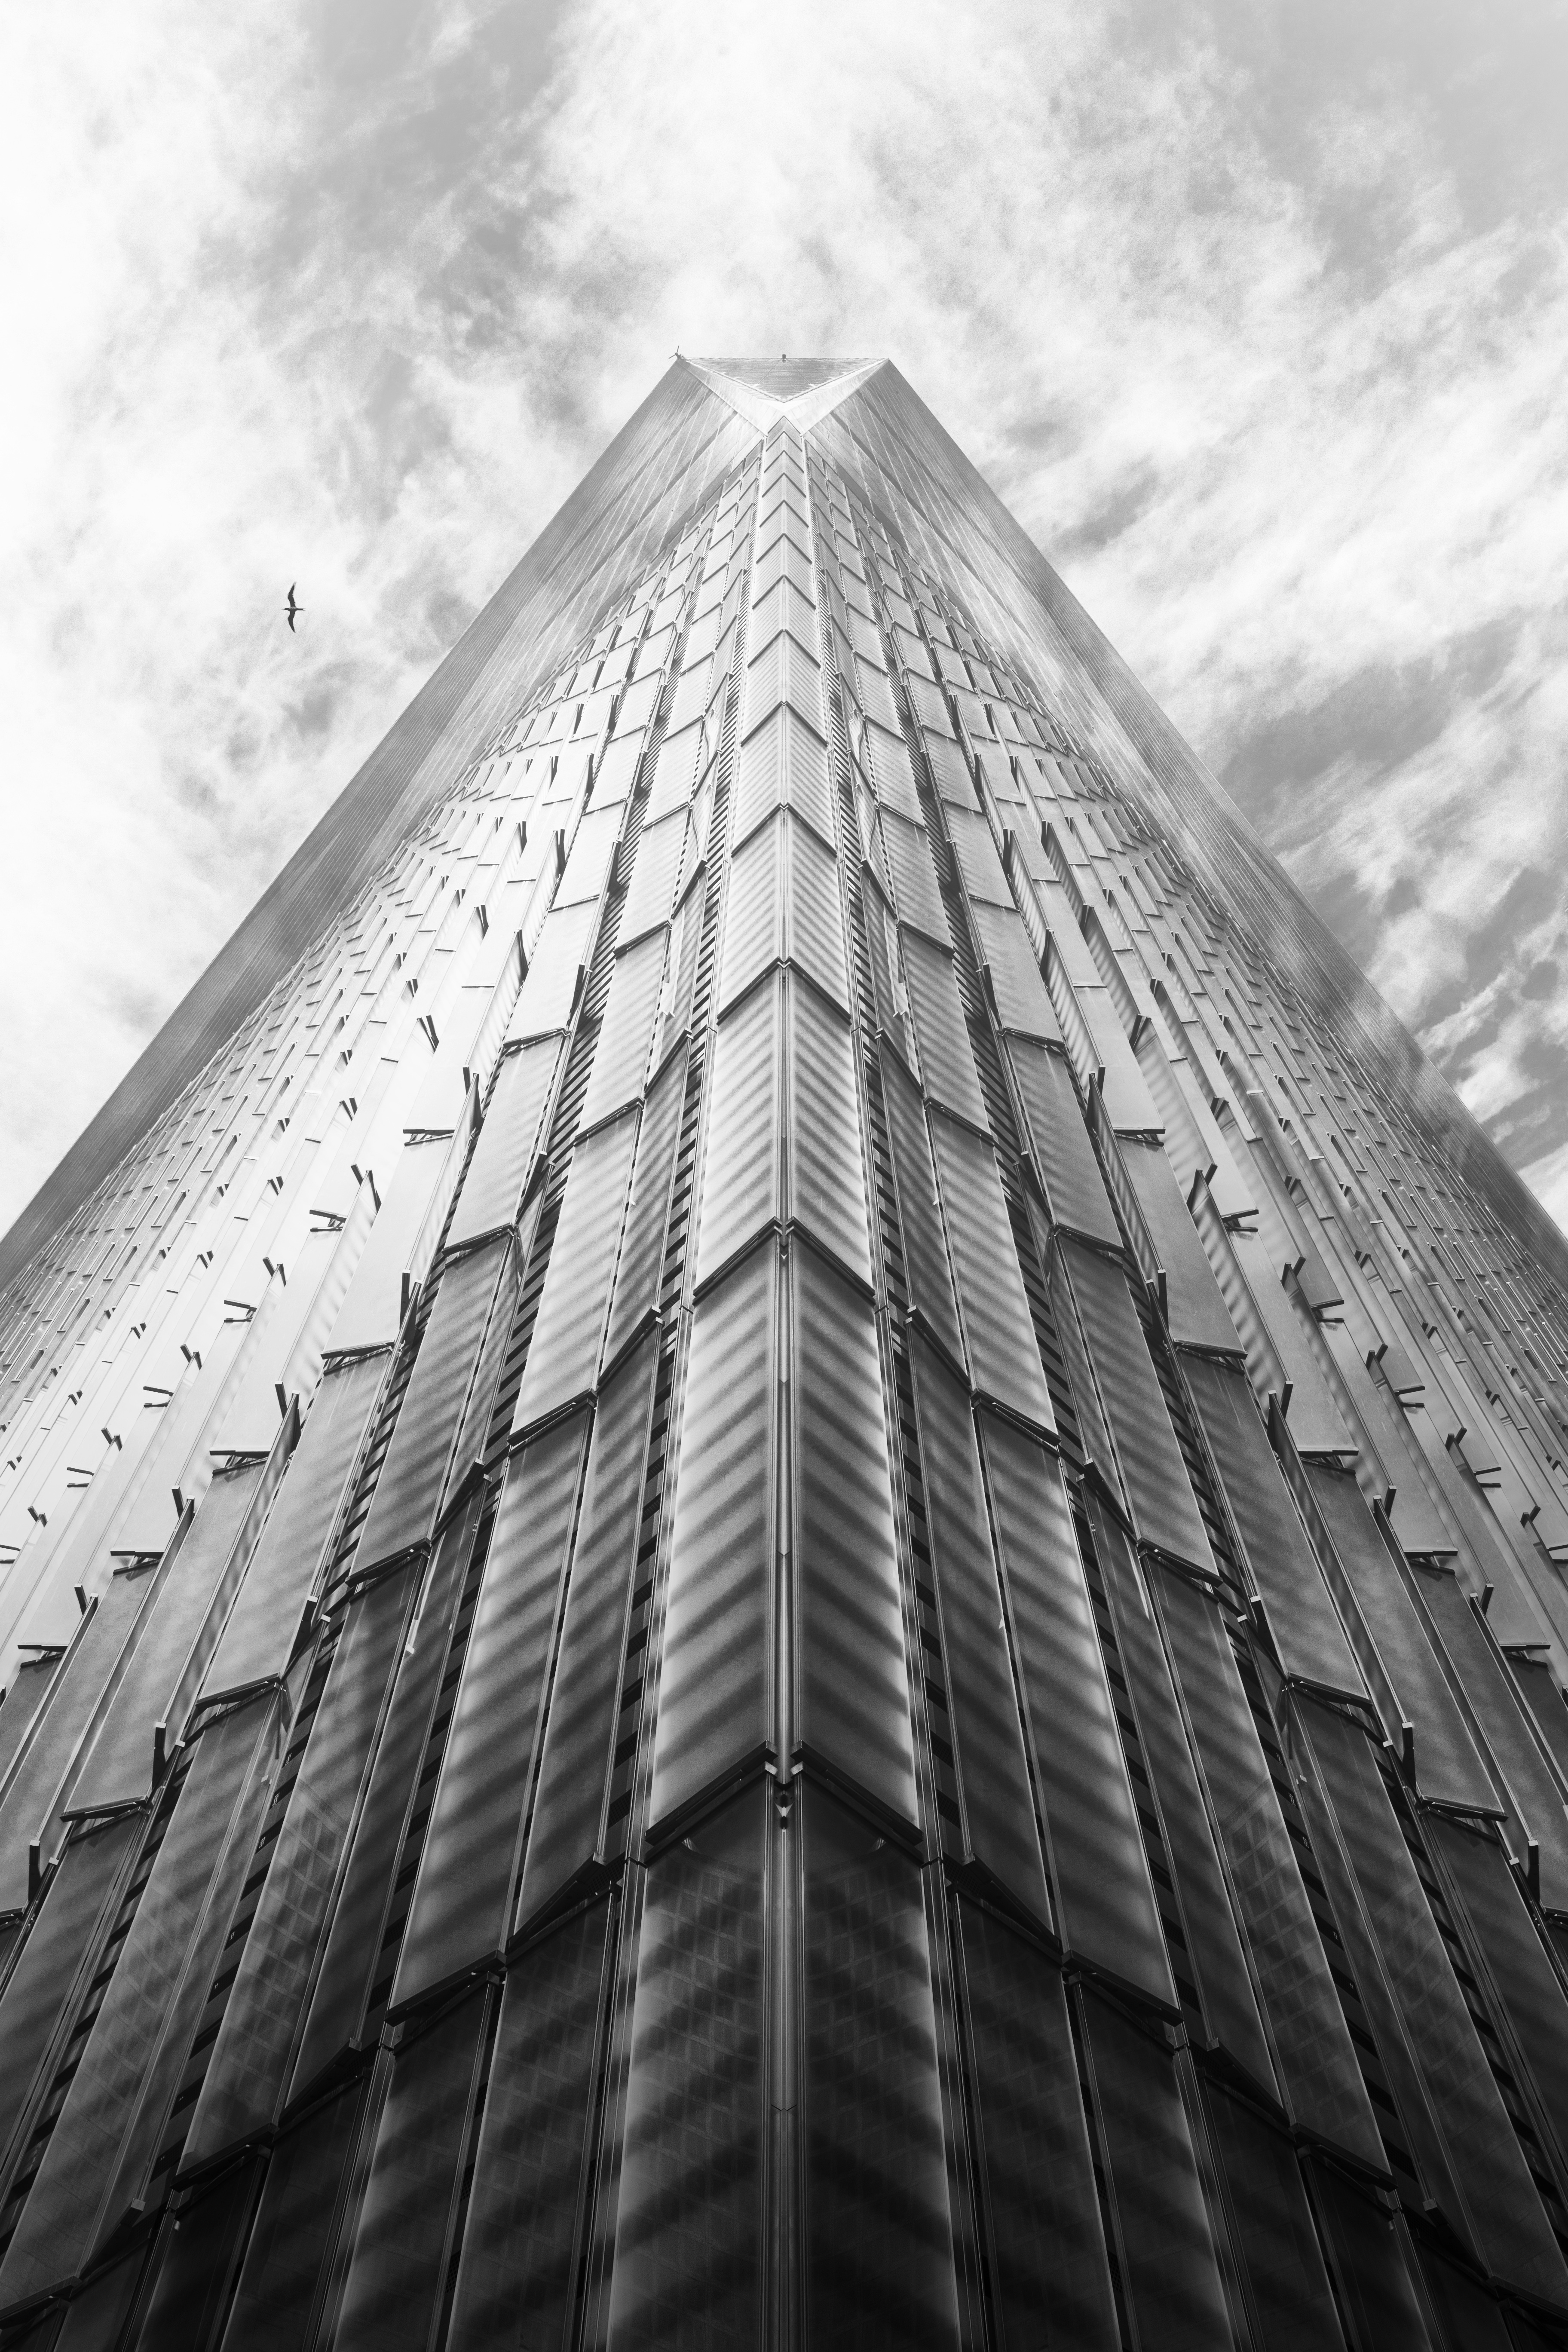
black and white, architecture, sky, white, skyscraper, line, reflection, tower, landmark, facade, black, monochrome, tower block, symmetry, shape, monochrome photography